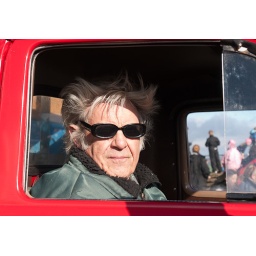
Elderly man in a truck with sheep at Reykjanes, Iceland. September 2009.